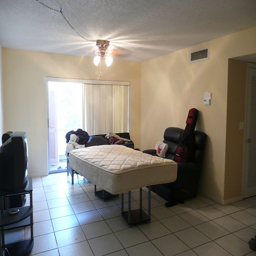
An uncovered mattress in a sparsely decorated room.
A mattress that has been propped up by two end tables.
A bed is placed in the middle of a room with a tv and a couch.
MATTRESS SET UP ON TOP OF END TABLES AS SUPPORT
A mattress used as a coffee table in the middle of a living room.